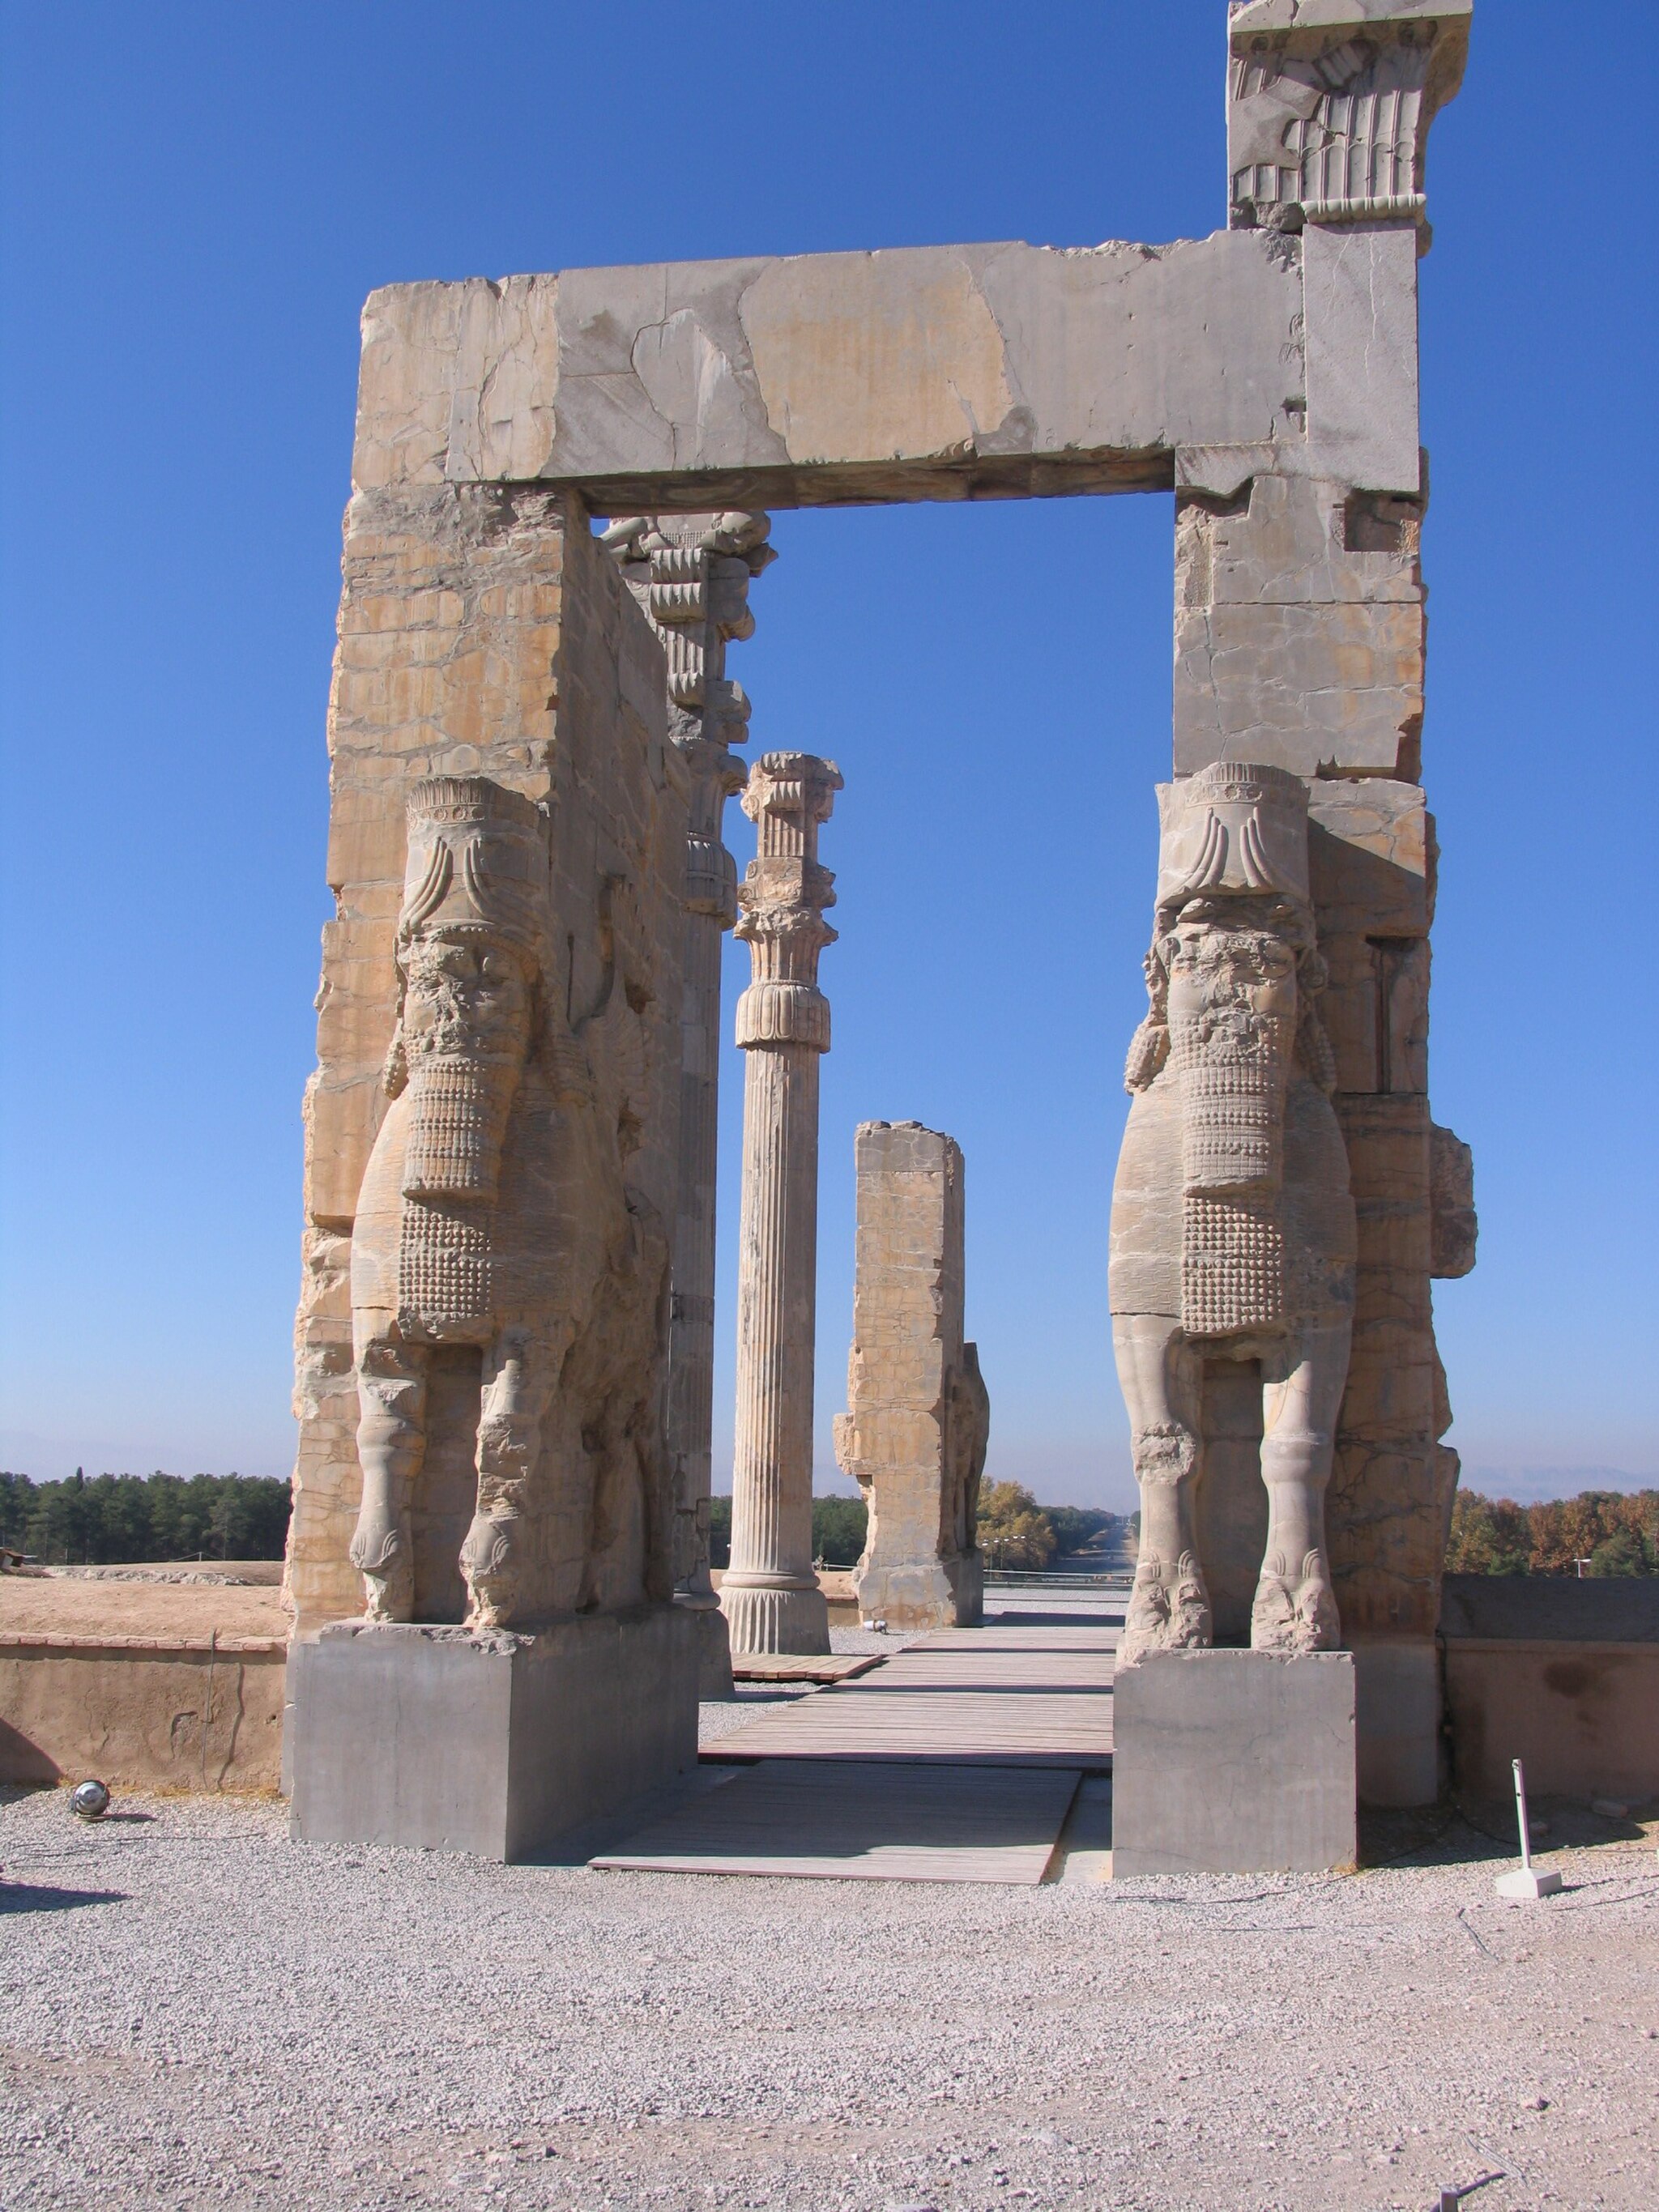
Title: تخت جمشيد دروازه ملل Persepolice Fars Marvdasht Shiraz - panoramio
Description: تخت جمشيد دروازه ملل Persepolice Fars Marvdasht Shiraz
Categories: Gate of All Nations, Panoramio files uploaded by Panoramio upload bot, Panoramio images reviewed by trusted users, Photos from Panoramio, Files with coordinates missing SDC location of creation, 2019 in Persepolis